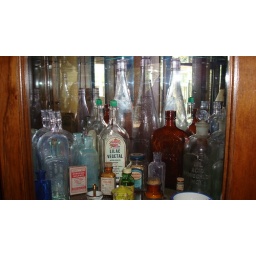
My antique bottle collection in the corner curio cabinet